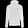
Label: Coat